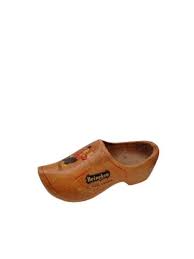
Label: Clog